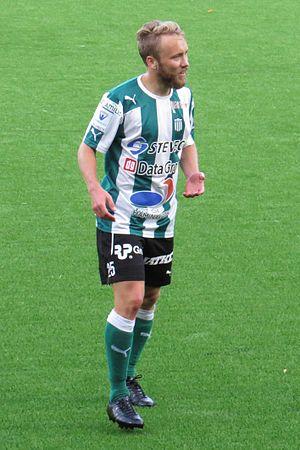
Eetu Muinonen, né à Mikkeli le 5 avril 1986, est un joueur de football finlandais. Il évolue comme milieu de terrain au FC Haka.